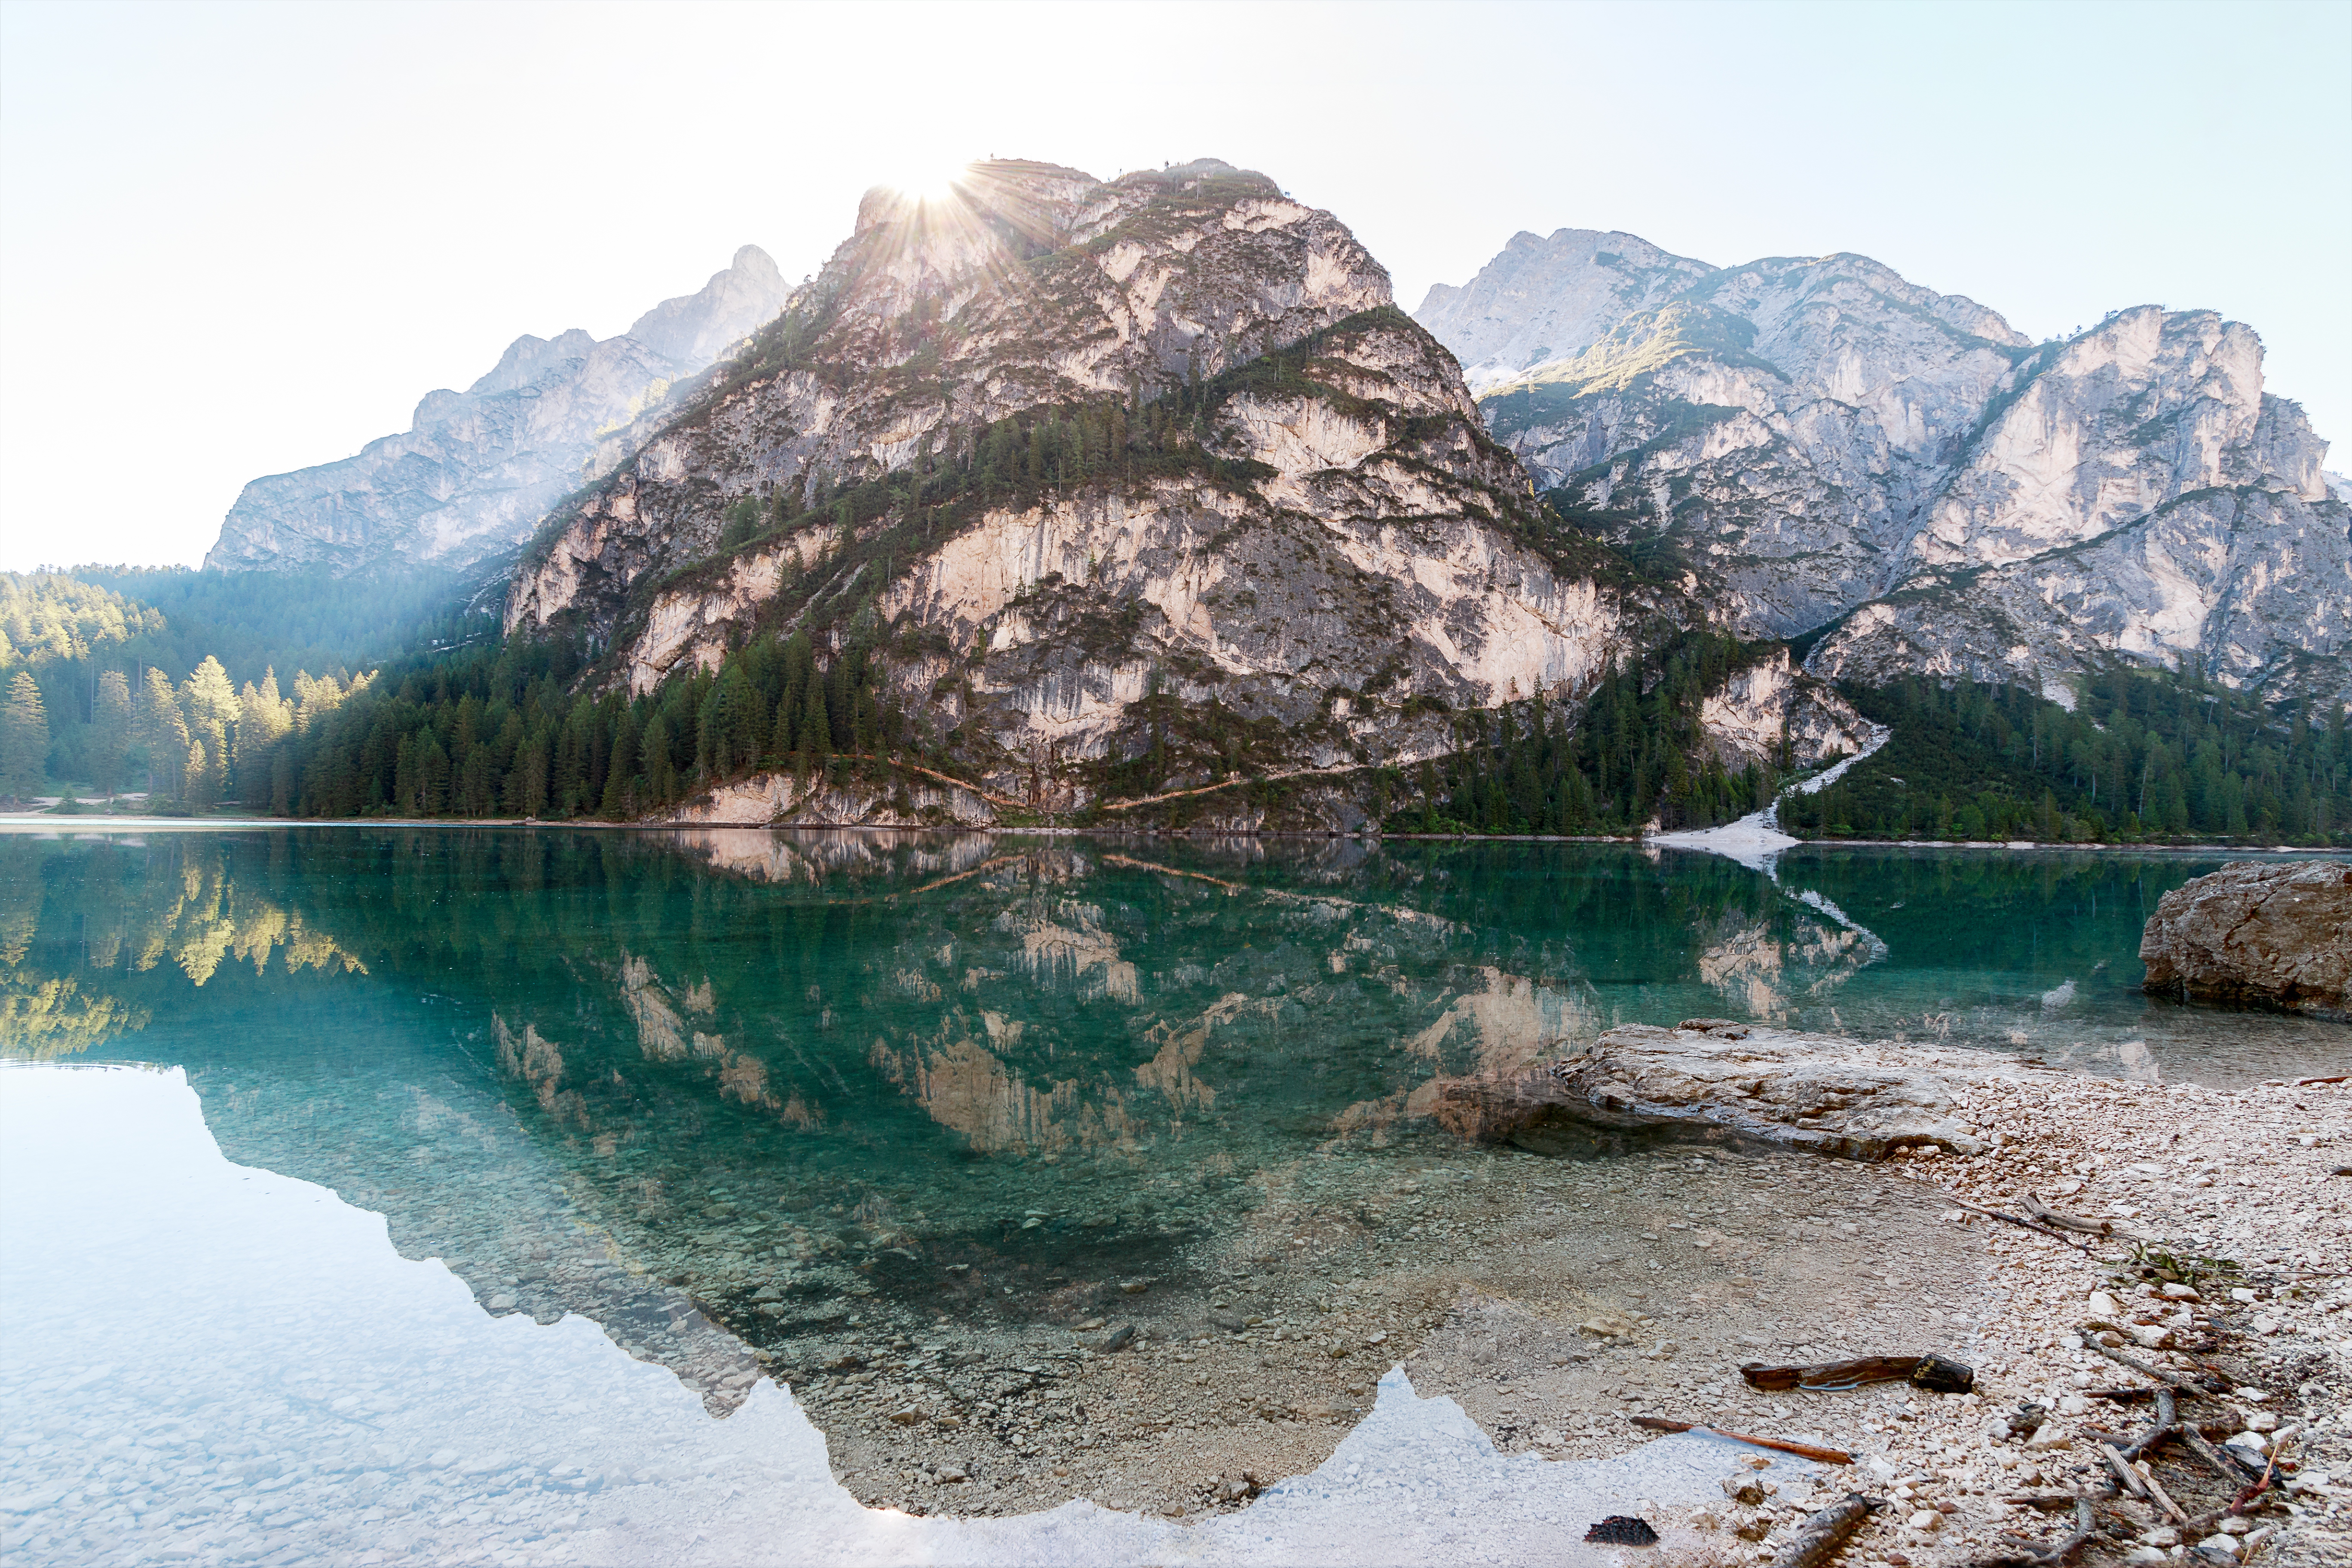
mountainous landforms, mountain, body of water, mountain range, natural landscape, nature, lake, tarn, water, reflection, wilderness, alps, sky, glacial lake, bank, reservoir, sound, highland, national park, mount scenery, moraine, fjord, tree, hill, rock, hill station, ridge, watercourse, fell, landscape, massif, river, valley, lake district, inlet, tourism, vacation, cloud, bay, promontory, glacial landform, winter, summit, snow